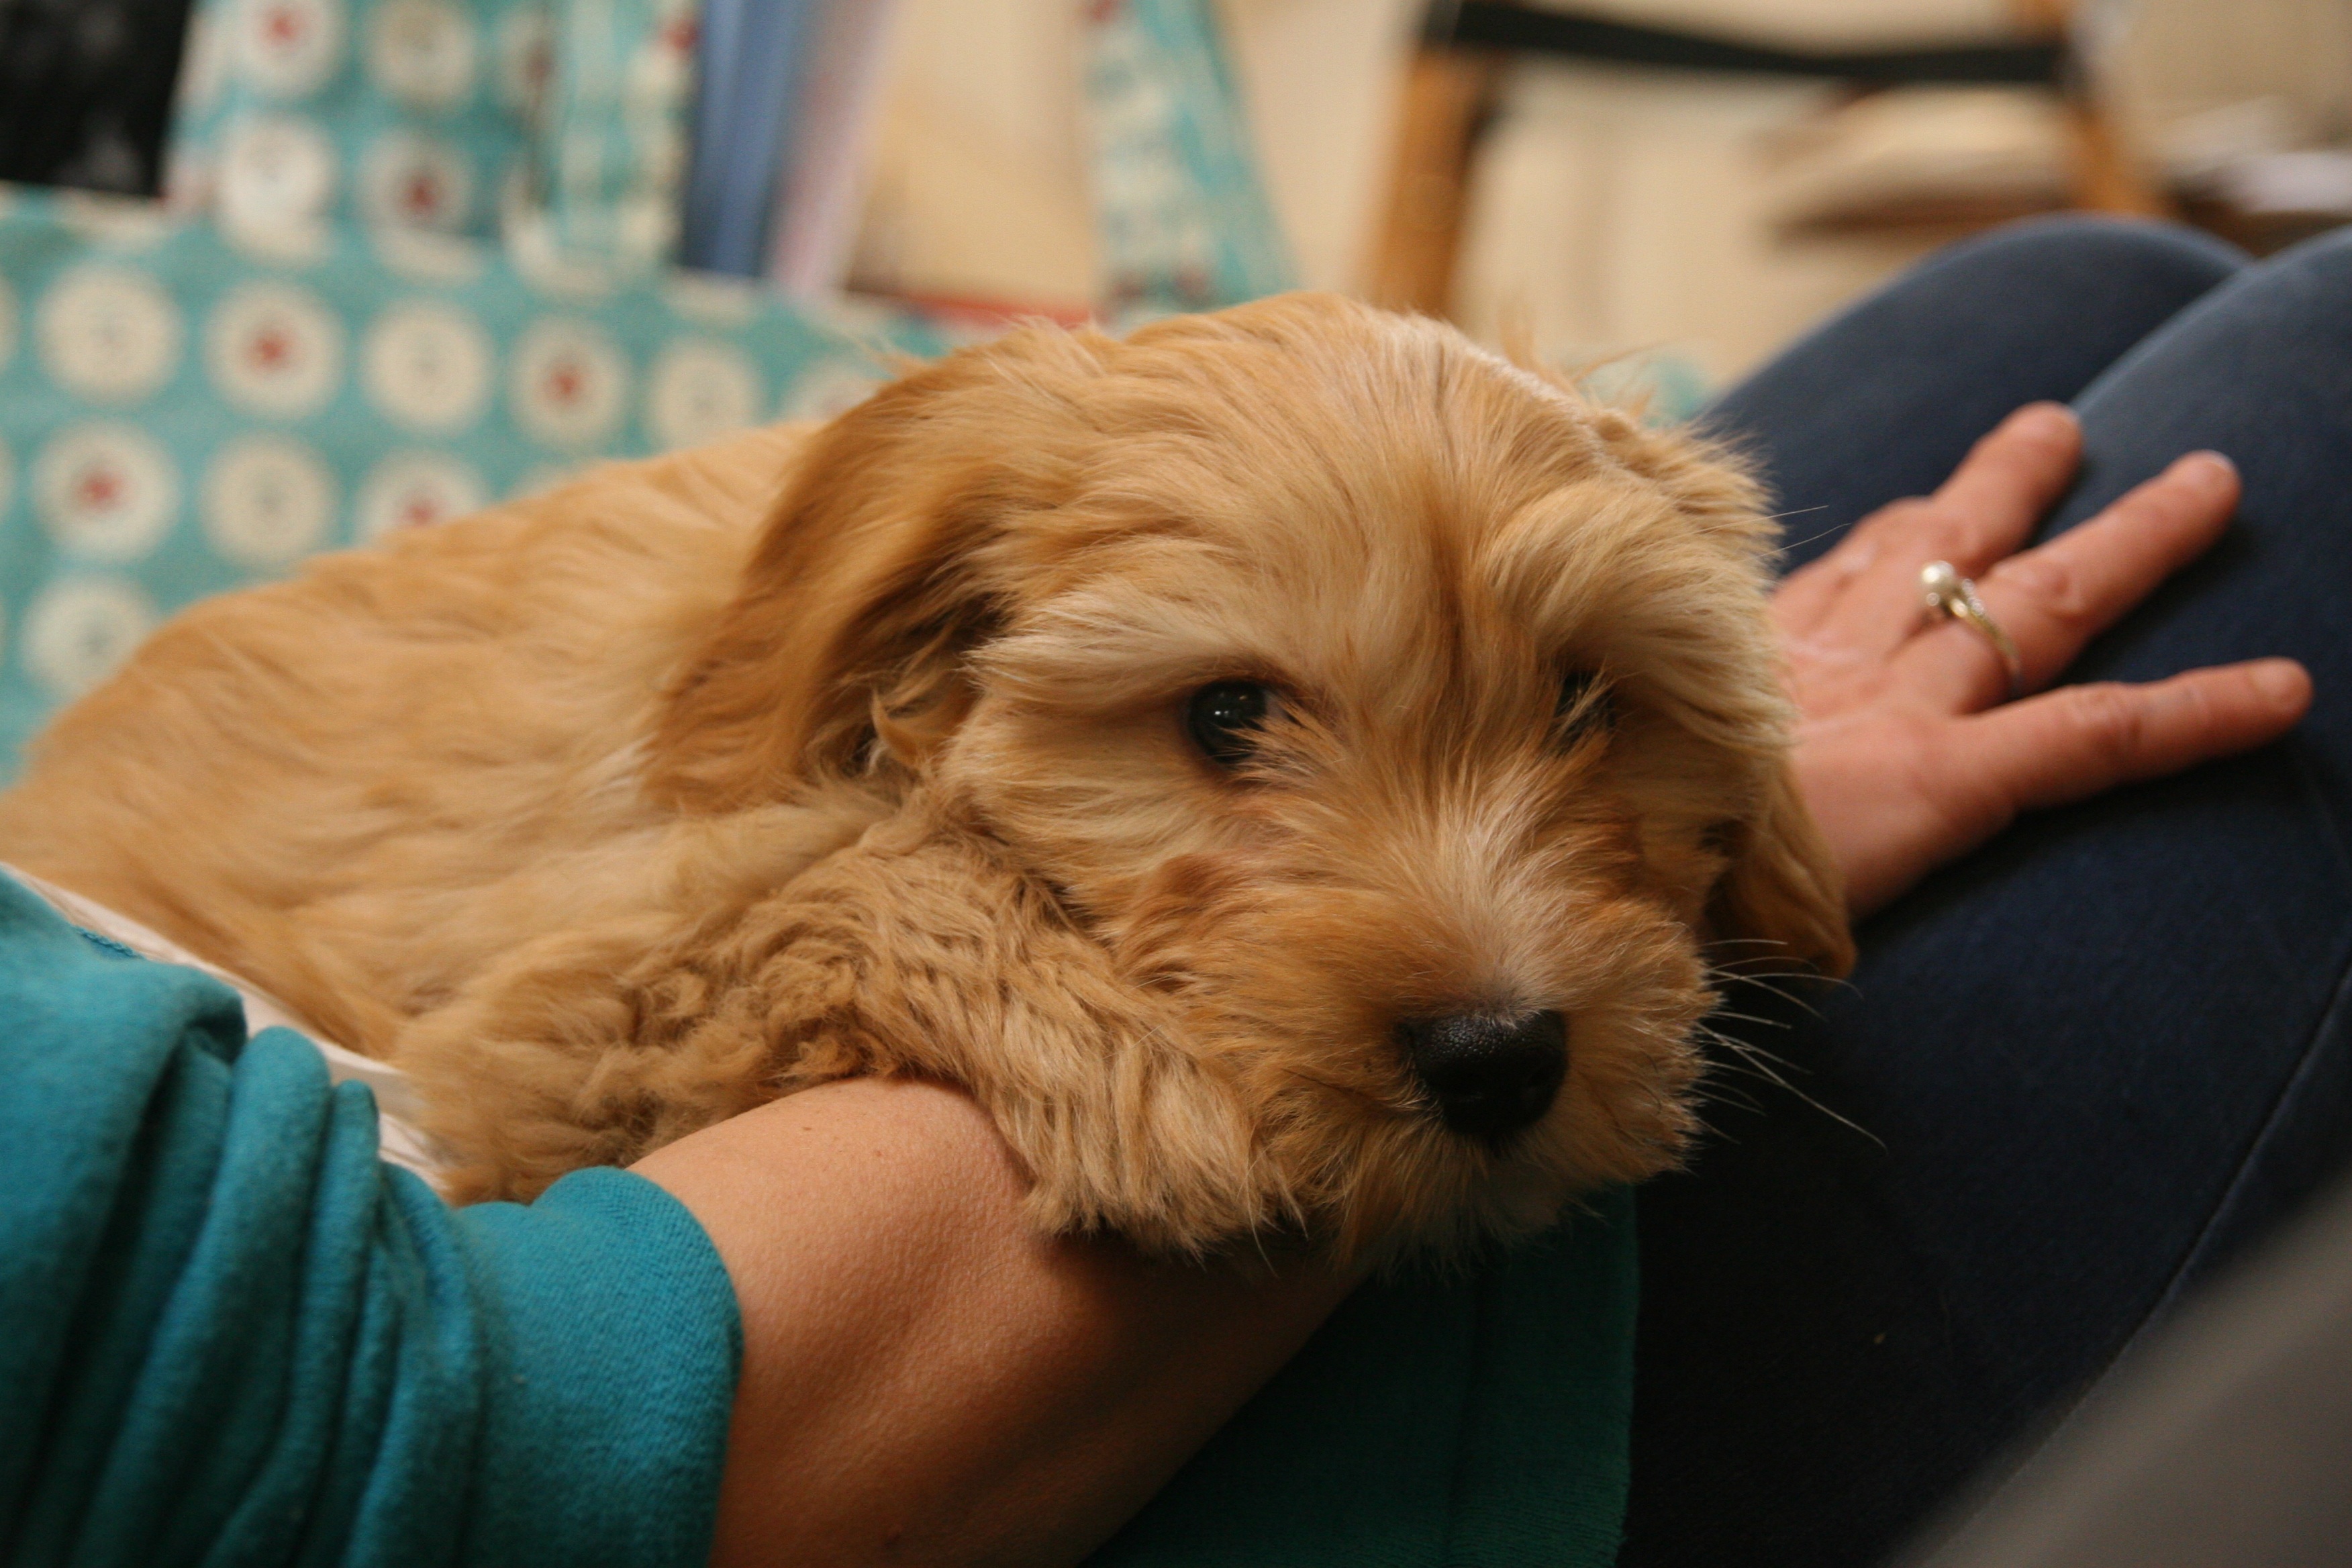
puppy, dog, cute, pet, mammal, vertebrate, terrier, tibetan, cavapoo, goldendoodle, cockapoo, dog like mammal, schnoodle, dog crossbreeds, morkie, norfolk terrier